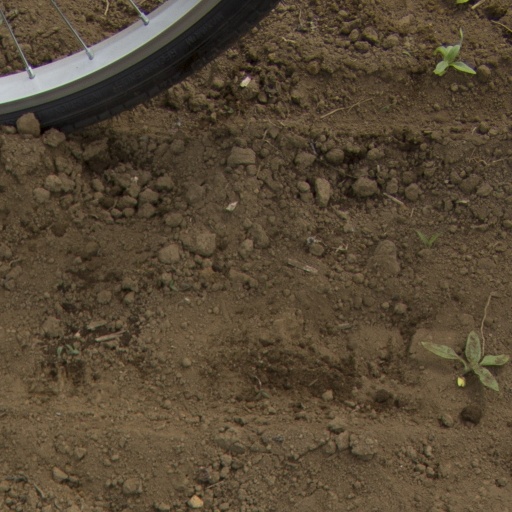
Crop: Jerusalem artichoke